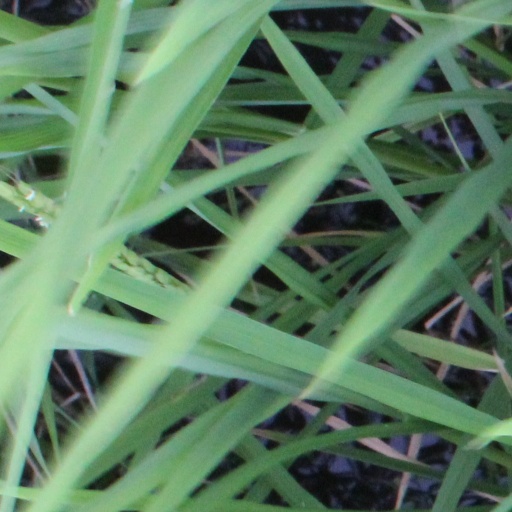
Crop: rice